Martin Sheen

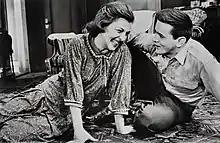
Sheen with Irene Dailey in the stage play "The Subject Was Roses" in 1965

Sheen was greatly influenced by the actor James Dean. Speaking of the impact Dean had on him, Sheen stated, "All of his movies had a profound effect on my life, in my work and all of my generation. He transcended cinema acting. It was no longer acting, it was human behavior." Sheen developed a theatre company with other actors in hopes that a production would earn him recognition. In 1963, he made an appearance in "Nightmare", an episode of the television science fiction series "The Outer Limits". In 1964, he co-starred in the Broadway play "The Subject Was Roses"; he later reprised his role in the 1968 film of the same name, and was nominated for a Golden Globe Award for Best Supporting Actor. Sheen also starred in the television production "Ten Blocks on the Camino Real" (1966), an adaptation of Tennessee Williams' play "Camino Real" directed by Jack Landau and presented by NET, a PBS predecessor. In 1968, he played the titular role in "Hamlet", directed by Joseph Papp at The Public Theater, with dialogue mostly in English and some in Spanish as Hamlet's alter ego.